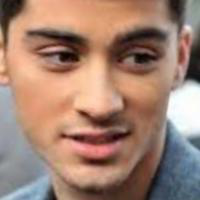
Age group: age 21-30